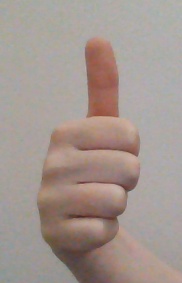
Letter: aleff